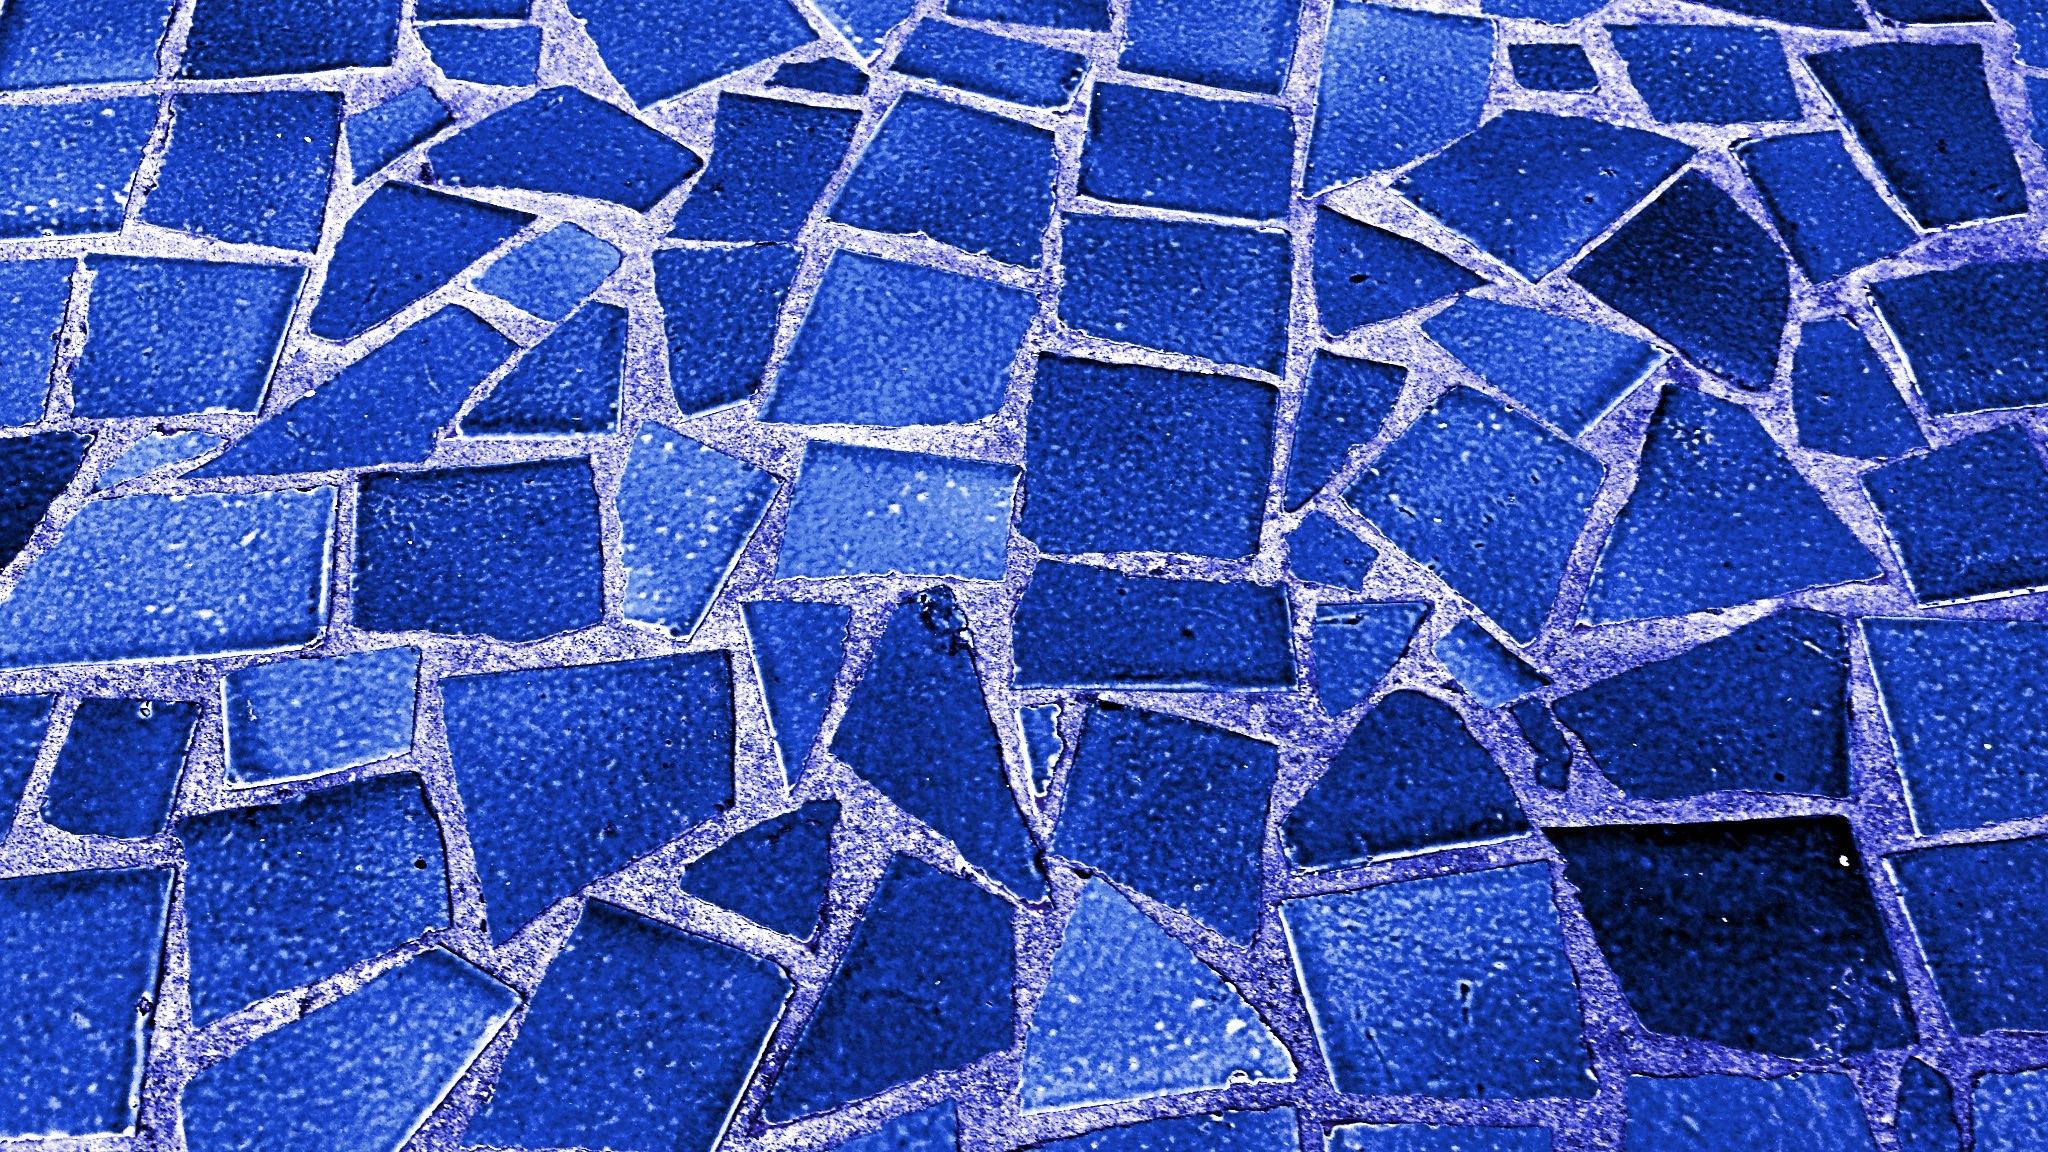
texture, floor, interior, cobblestone, home, wall, asphalt, decoration, construction, pattern, line, ceramic, indoor, tile, blue, brick, decor, modern, material, circle, surface, bathroom, laying, art, design, net, symmetry, mosaic, shape, renovation, flooring, road surface, improvement, tiling, installing